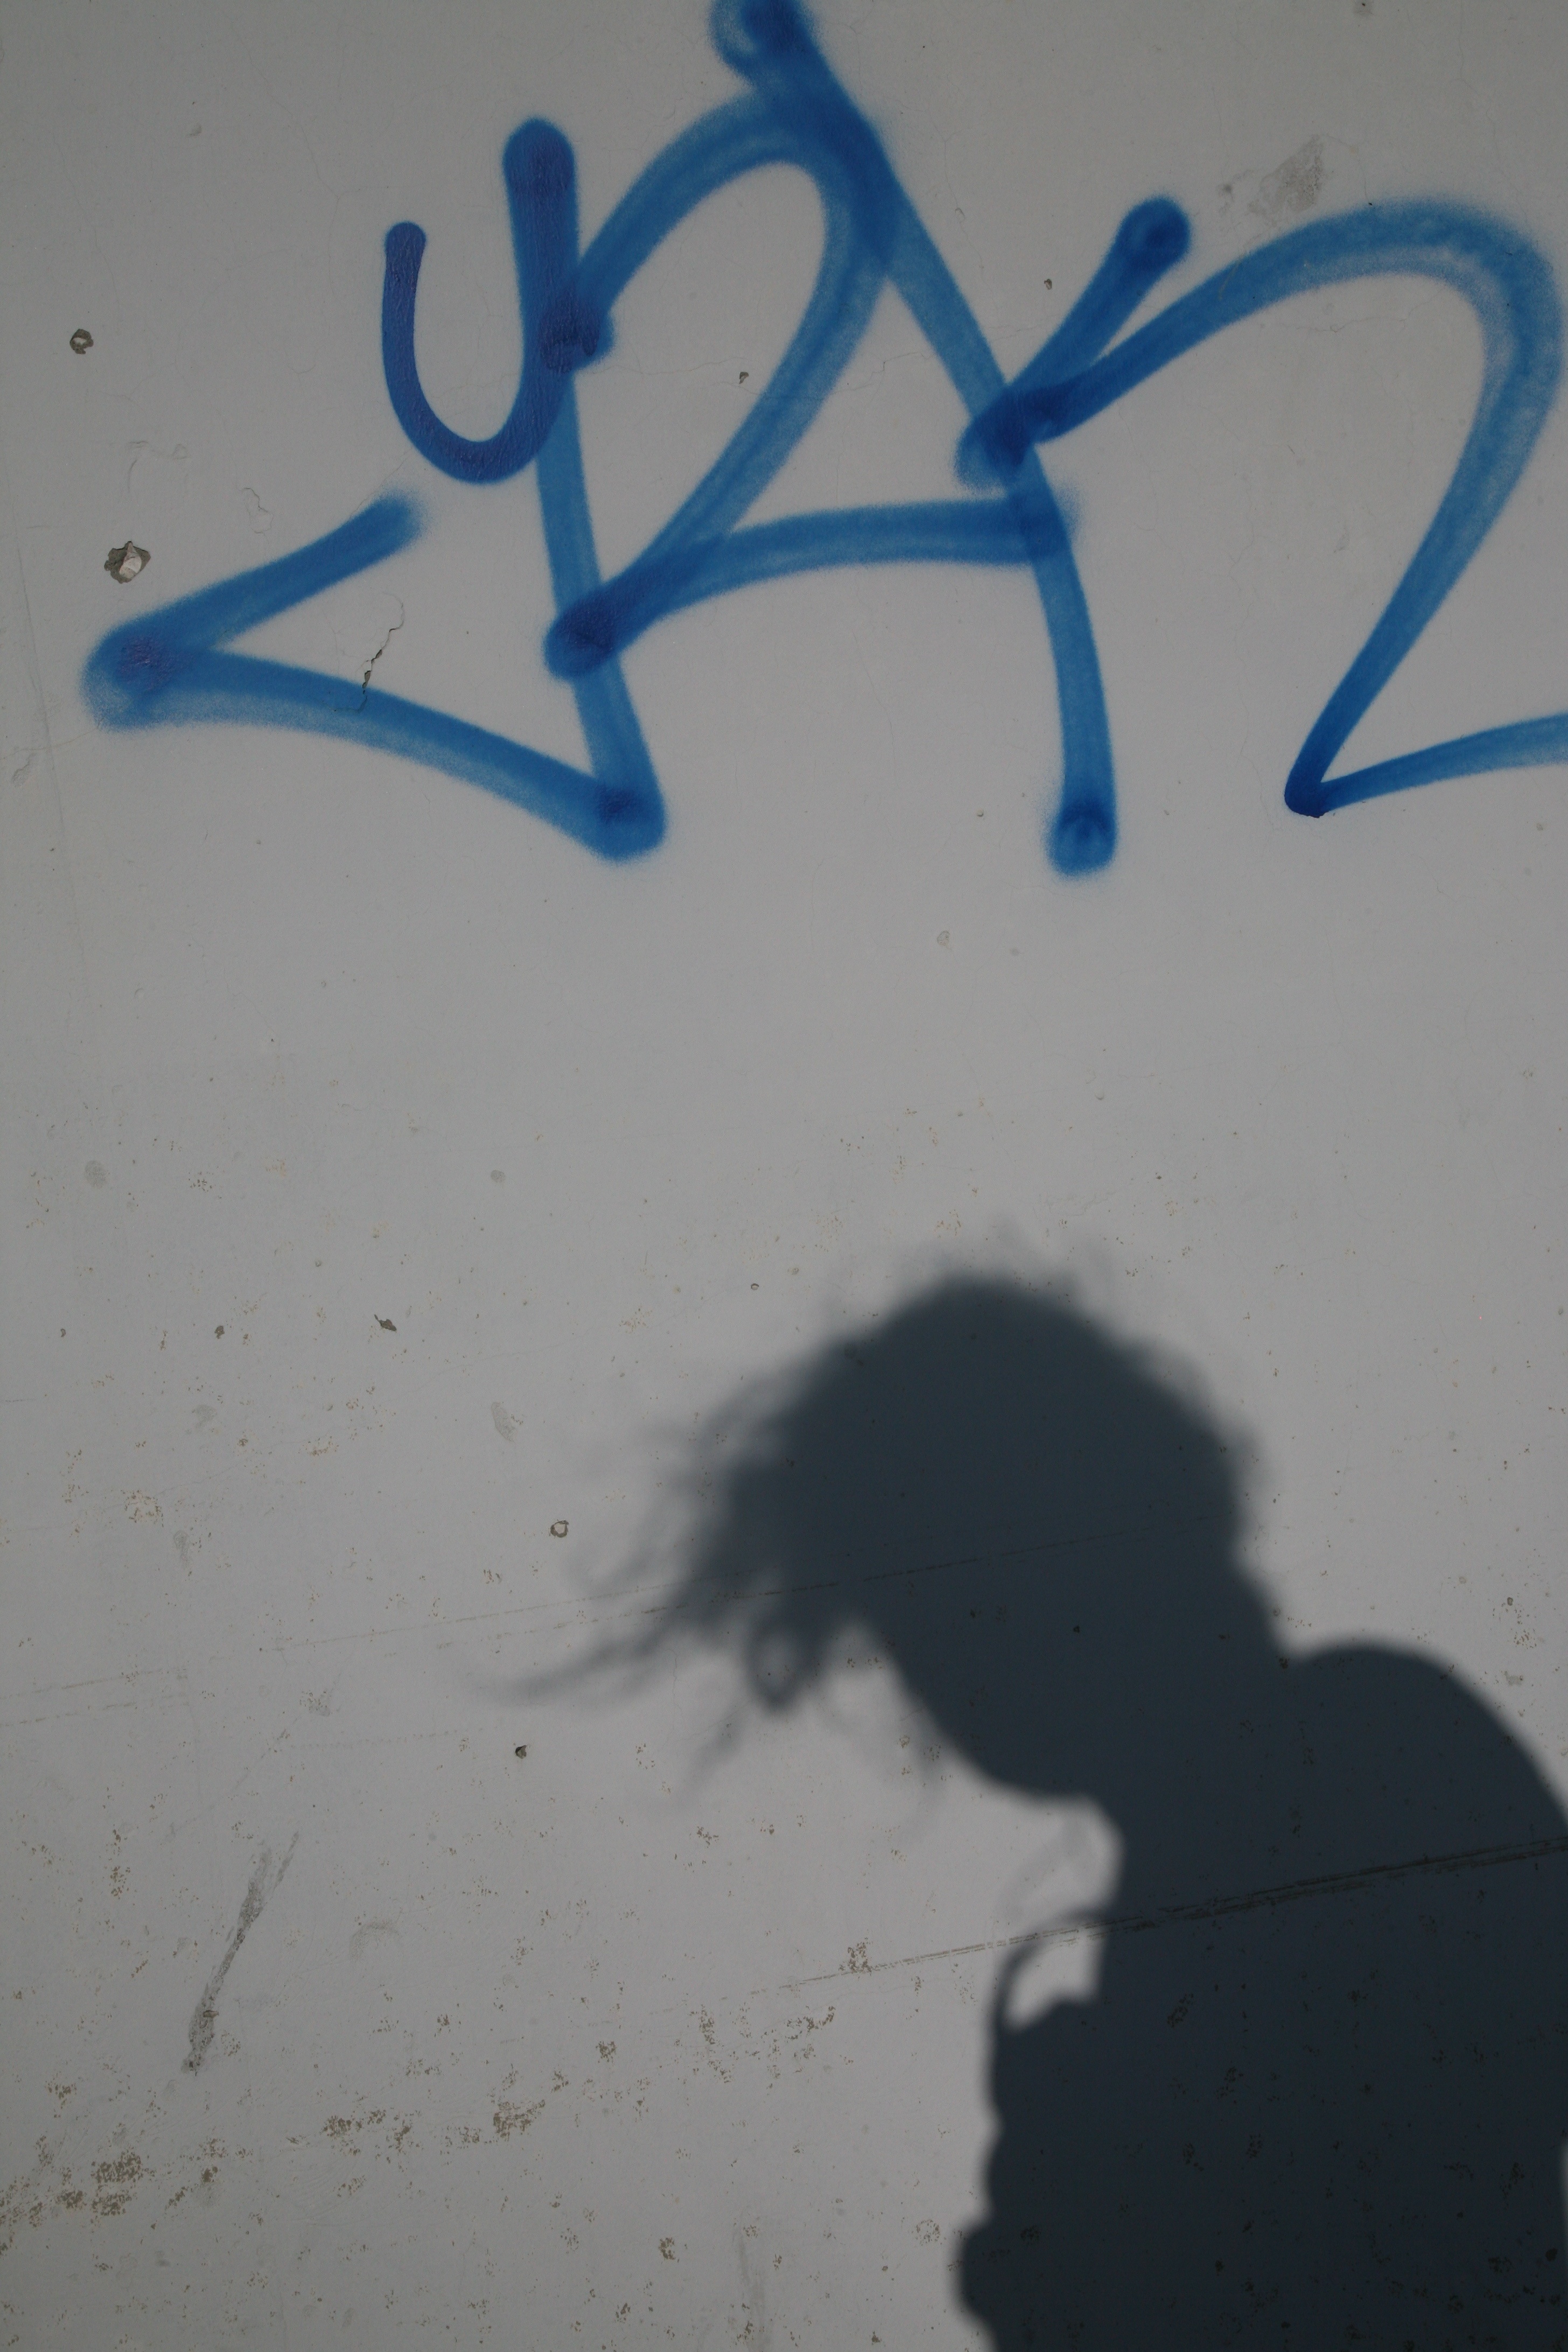
white, number, train, factory, blue, graffiti, hilton, art, sketch, drawing, calligraphy, buick, shape, wisconsin, milwaukee